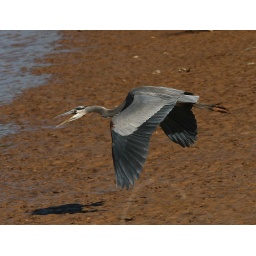
This bird had become irritated with me, as I was 'hiding' beneath some tall grass at Sardis Lake, Mississippi.